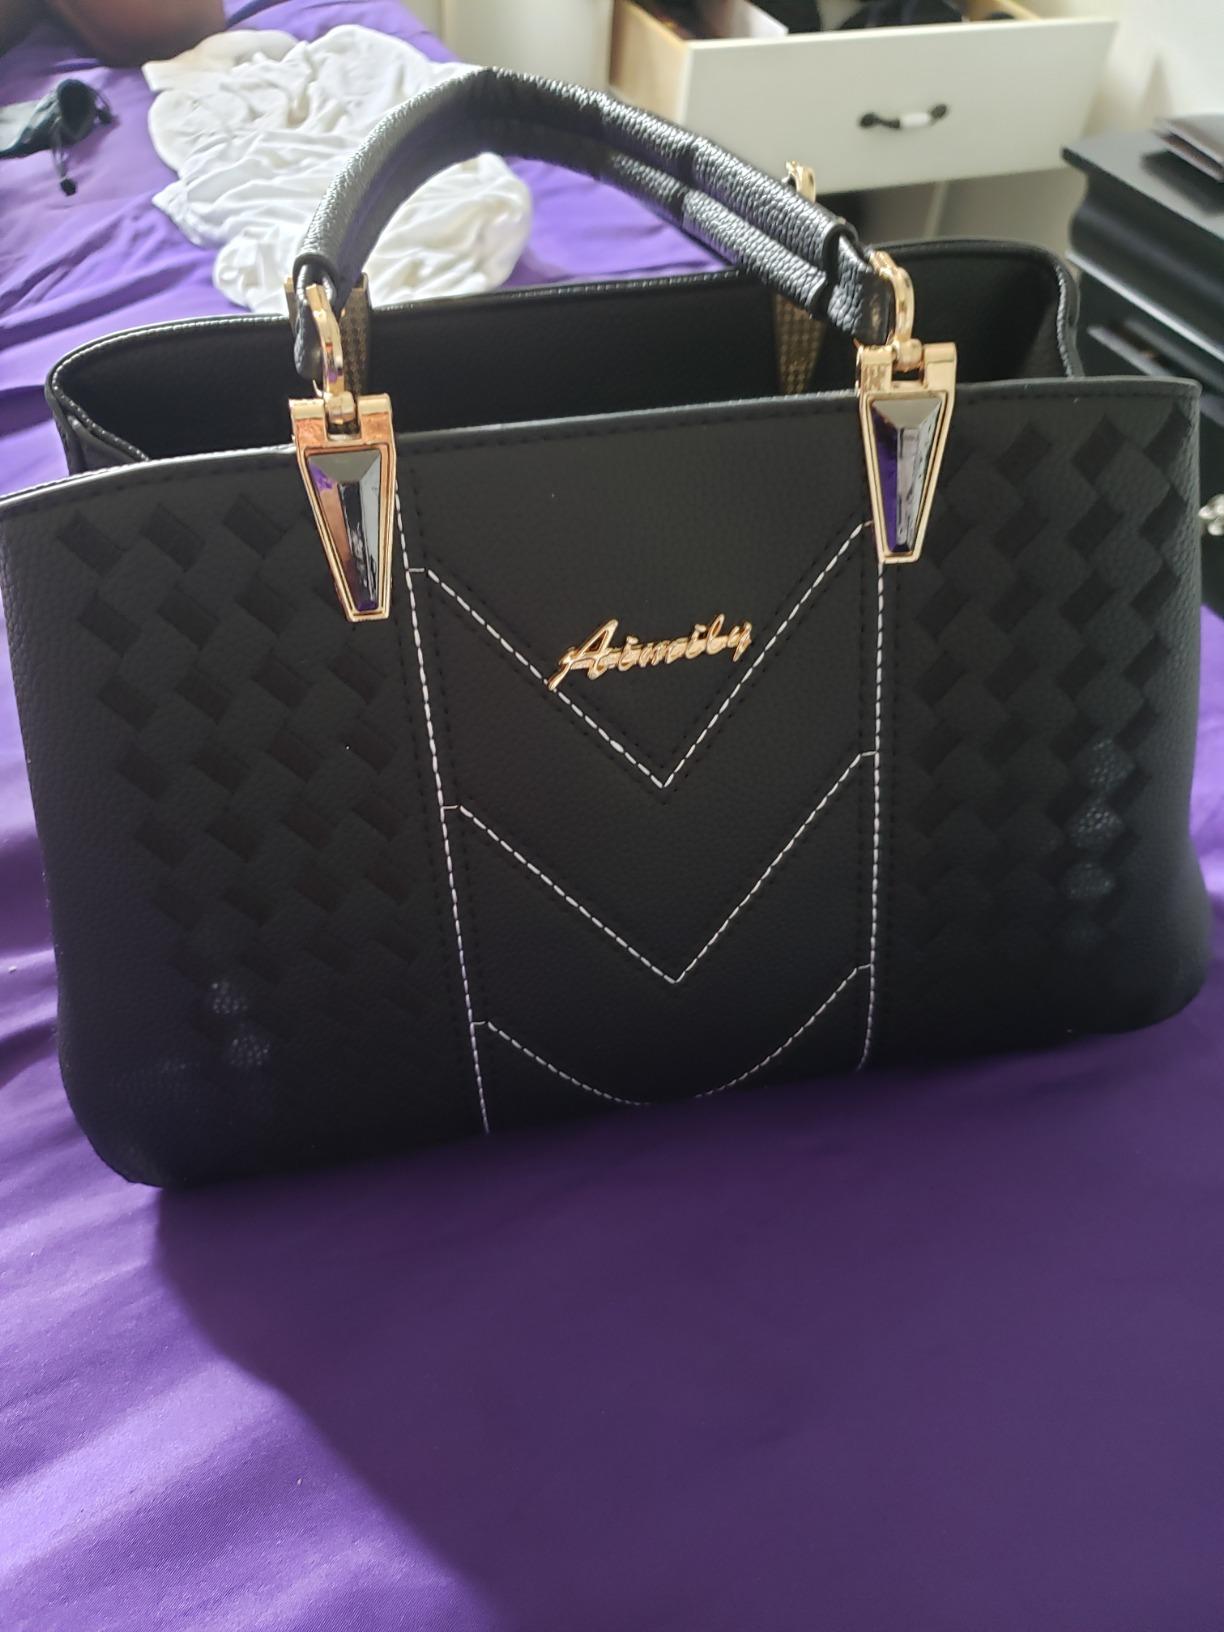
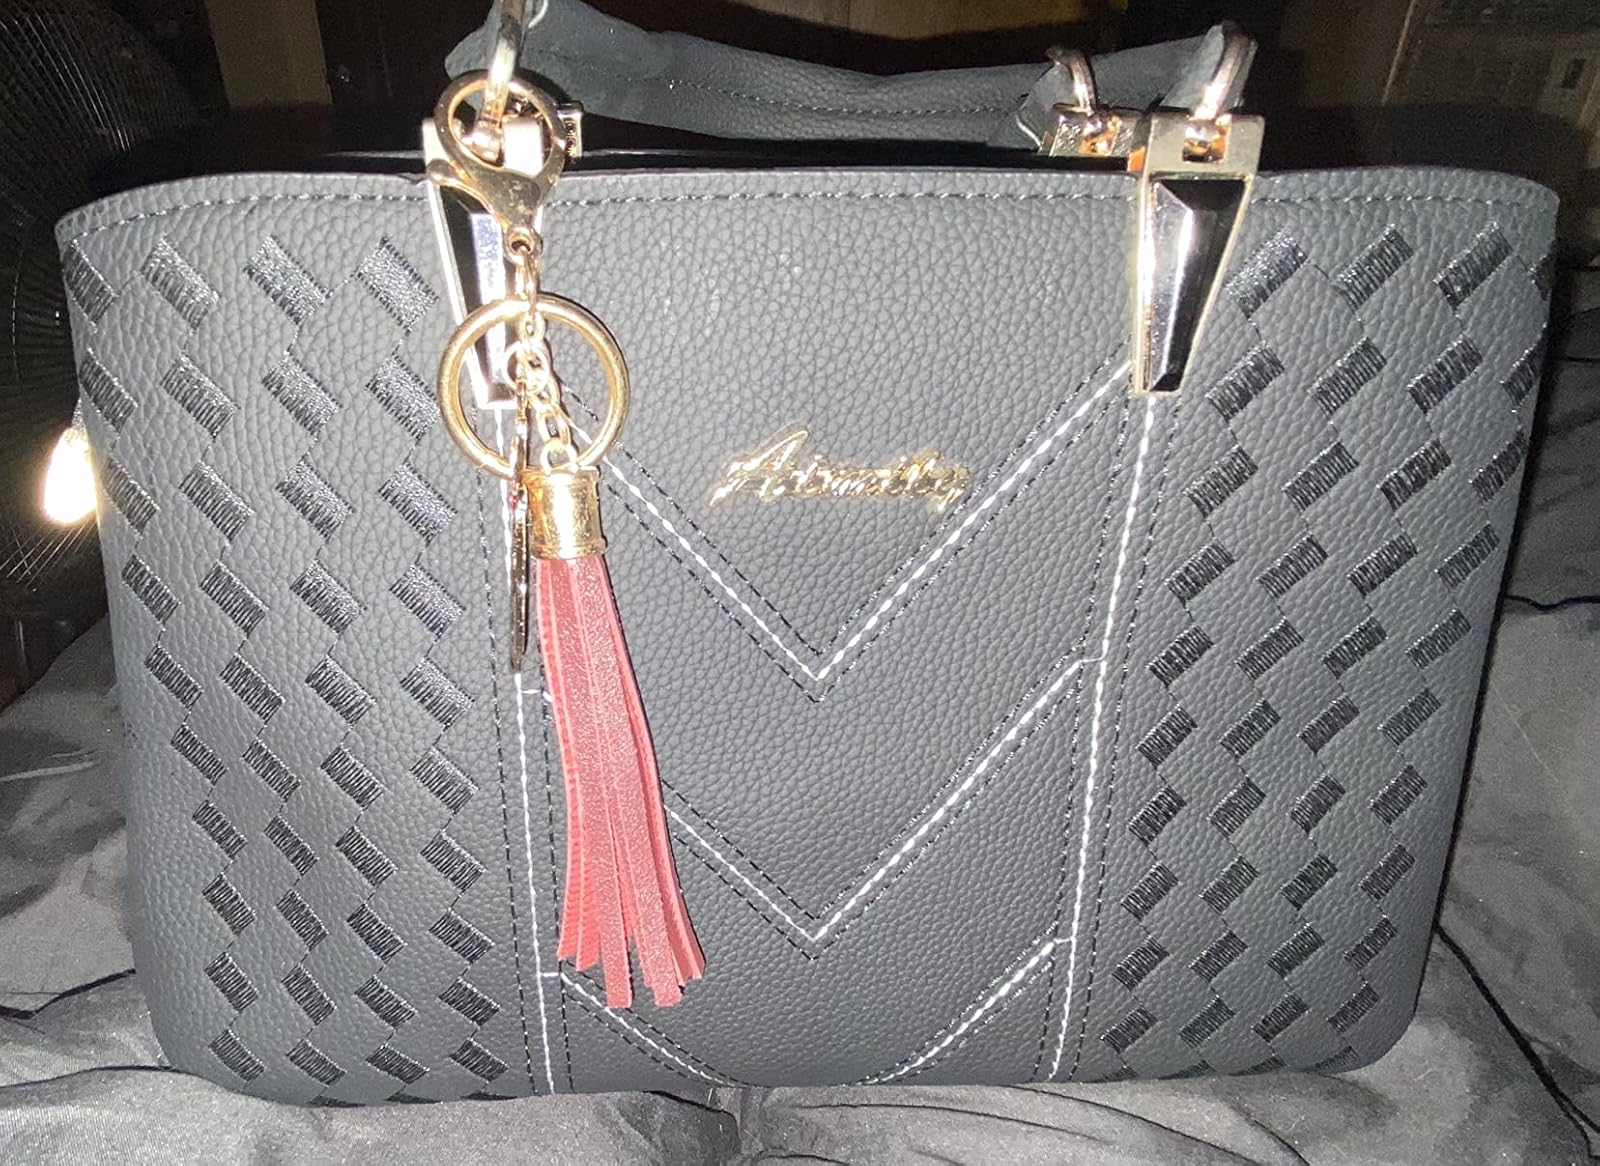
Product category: accessories_handbag
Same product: yes